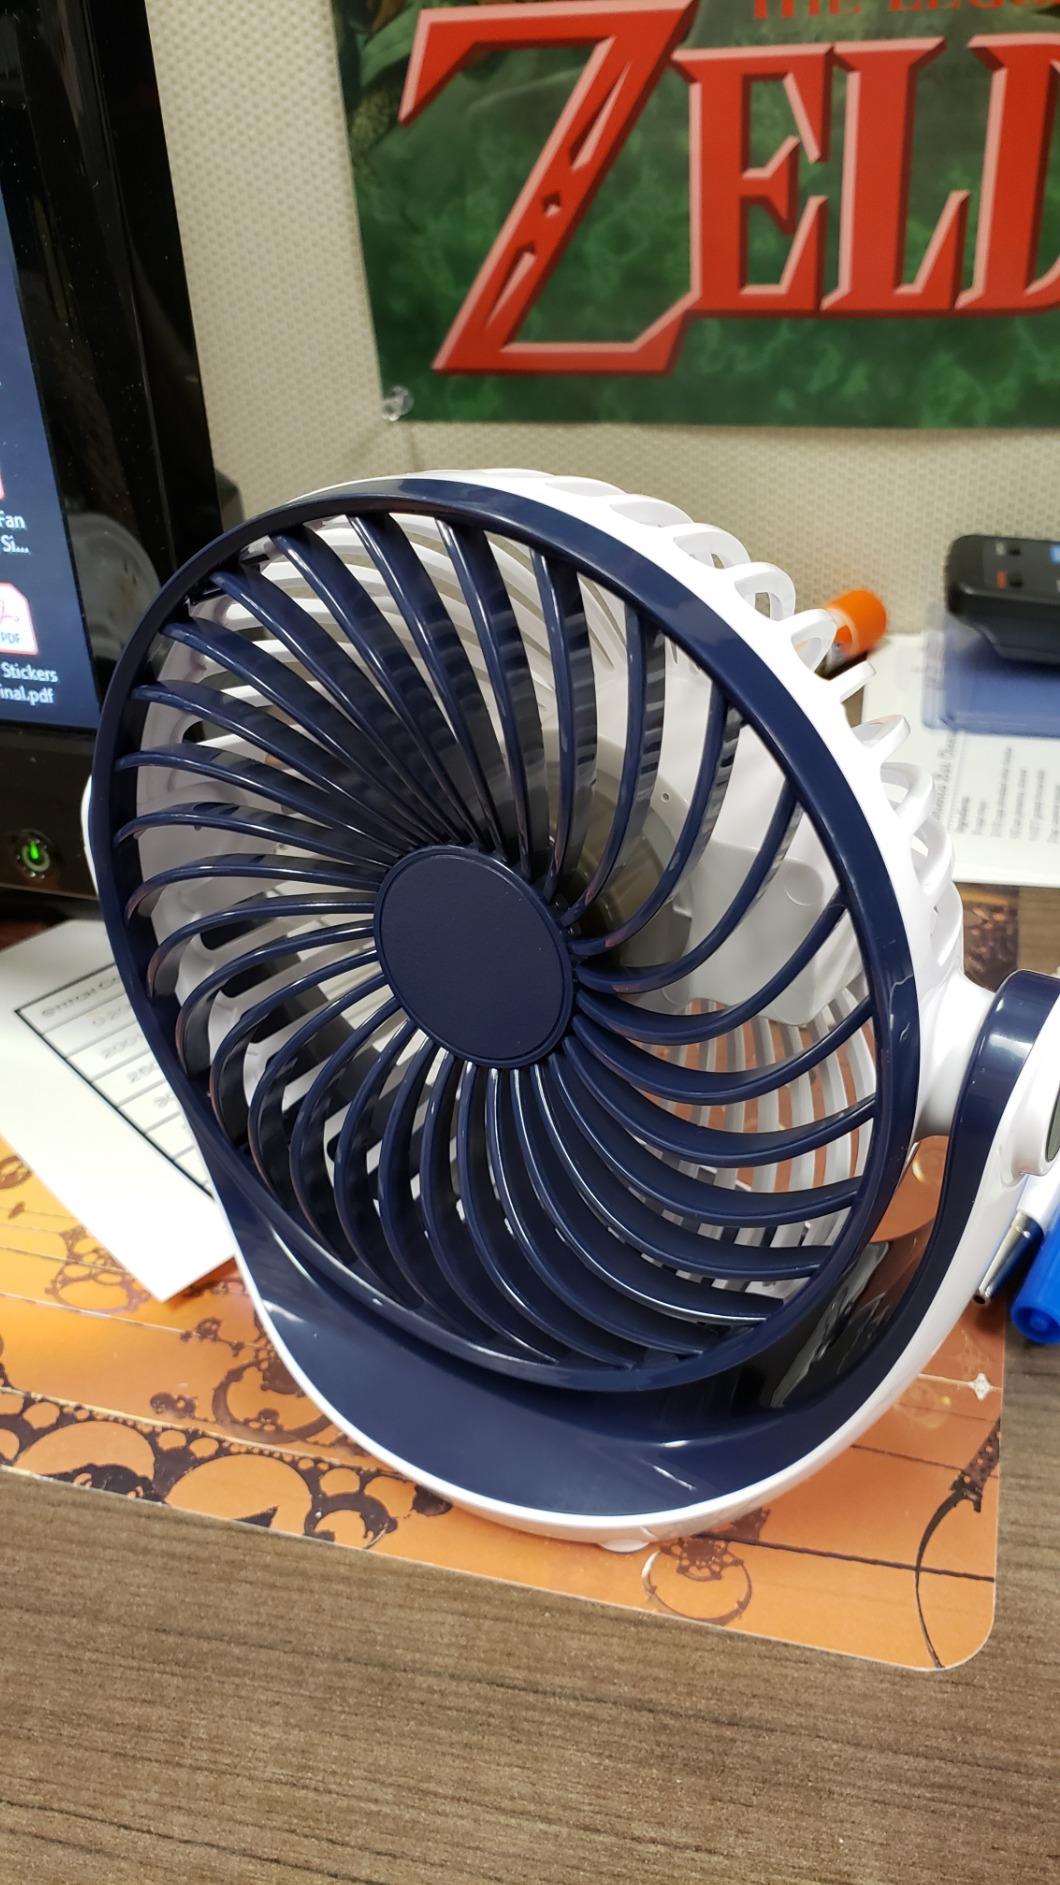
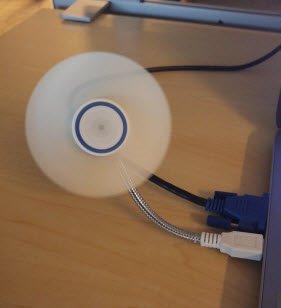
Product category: fan
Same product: no